Alec Holowka

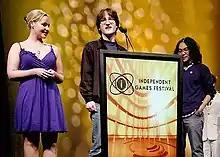
Two men stand behind a podium marked Independent Games Festival, while a woman in a blue dress stands to the left.

Holowka acted as sound engineer on the 2006 freeware title "I'm O.K – A Murder Simulator" as a response to American lawyer Jack Thompson's "A Modest Video Game Proposal". Holowka met Derek Yu in the comments section of popular technology website Slashdot in a post regarding Jack Thompson's proposal and along with Chris Hanson and Phil Jones formed the group "Thompsonsoft" for the one-off release.